Julia Bergshoeff

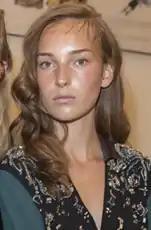
Bergshoeff in 2016

Julia Bergshoeff (born 14 August 1997) is a Dutch fashion model. Her clients include: Chanel, Dior, Dolce & Gabbana, Calvin Klein, Ralph Lauren, Prada, and Versace. She has also featured in the Spanish version of Harper's Bazaar and various international versions of Vogue.